Johan Bäckman

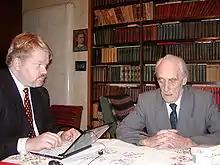
Johan Bäckman with Arnold Meri, 19 January 2008

Johan Bäckman is the son of Erkki Bäckman who was the Managing Director of Hartwall beverage company. Johan Bäckman has litigated over child custody against his Soviet-born ex-wife for years in which both parties have received sentences for libel. Bäckman's current family consists of a girl and two boys. His wife is a Russian language and literature teacher. According to "Helsingin Sanomat", Bäckman has been treated with caution in the Finnish public media because he is sensitive to what he considers to be journalistic libel. According to the newspaper he has won in court twice and he has also been convicted of libel twice in July 2009.